Connor Idun

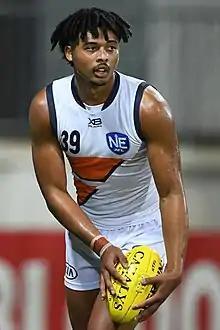
Idun playing for Greater Western Sydney in July 2019

Connor Joshua Kwamena Idun (born 29 July 2000) is an Australian rules footballer who plays for the Greater Western Sydney Giants in the Australian Football League (AFL).